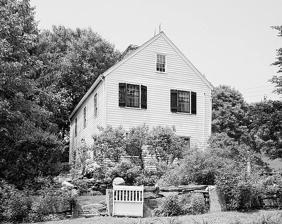
Building: John Knap House
Country: United States of America
Year built: 1705
Historic house in Connecticut, United States United States historic place John Knap House U.S. National Register of Historic Places Knap House in 1968 Show map of Connecticut Show map of the United States Location 984 Stillwater Rd., Stamford, Connecticut Coordinates 41°4′35″N 73°33′26″W / 41.07639°N 73.55722°W / 41.07639; -73.55722 Area 0.8 acres (0.32 ha) Built 1705 Architect Knap, John NRHP reference No. 79002625 Added to NRHP March 05, 1979 The John Knap House , also known as Samuel Knap House , is a historic house at 984 Stillwater Road in Stamford, Connecticut .  The house is a 2 + 1 ⁄ 2 -story wood-frame structure, five bays wide, with a large central chimney.  It was built c. 1705 by a Capt. John Knap and was owned by his son, Lt. John Knap.  The house was bought from the Lt. John Knap's estate by his son Samuel Knap in 1765. It is believed to be the second oldest house in Stamford. The house was listed on the National Register of Historic Places in 1979. See also National Register of Historic Places listings in Stamford, Connecticut References